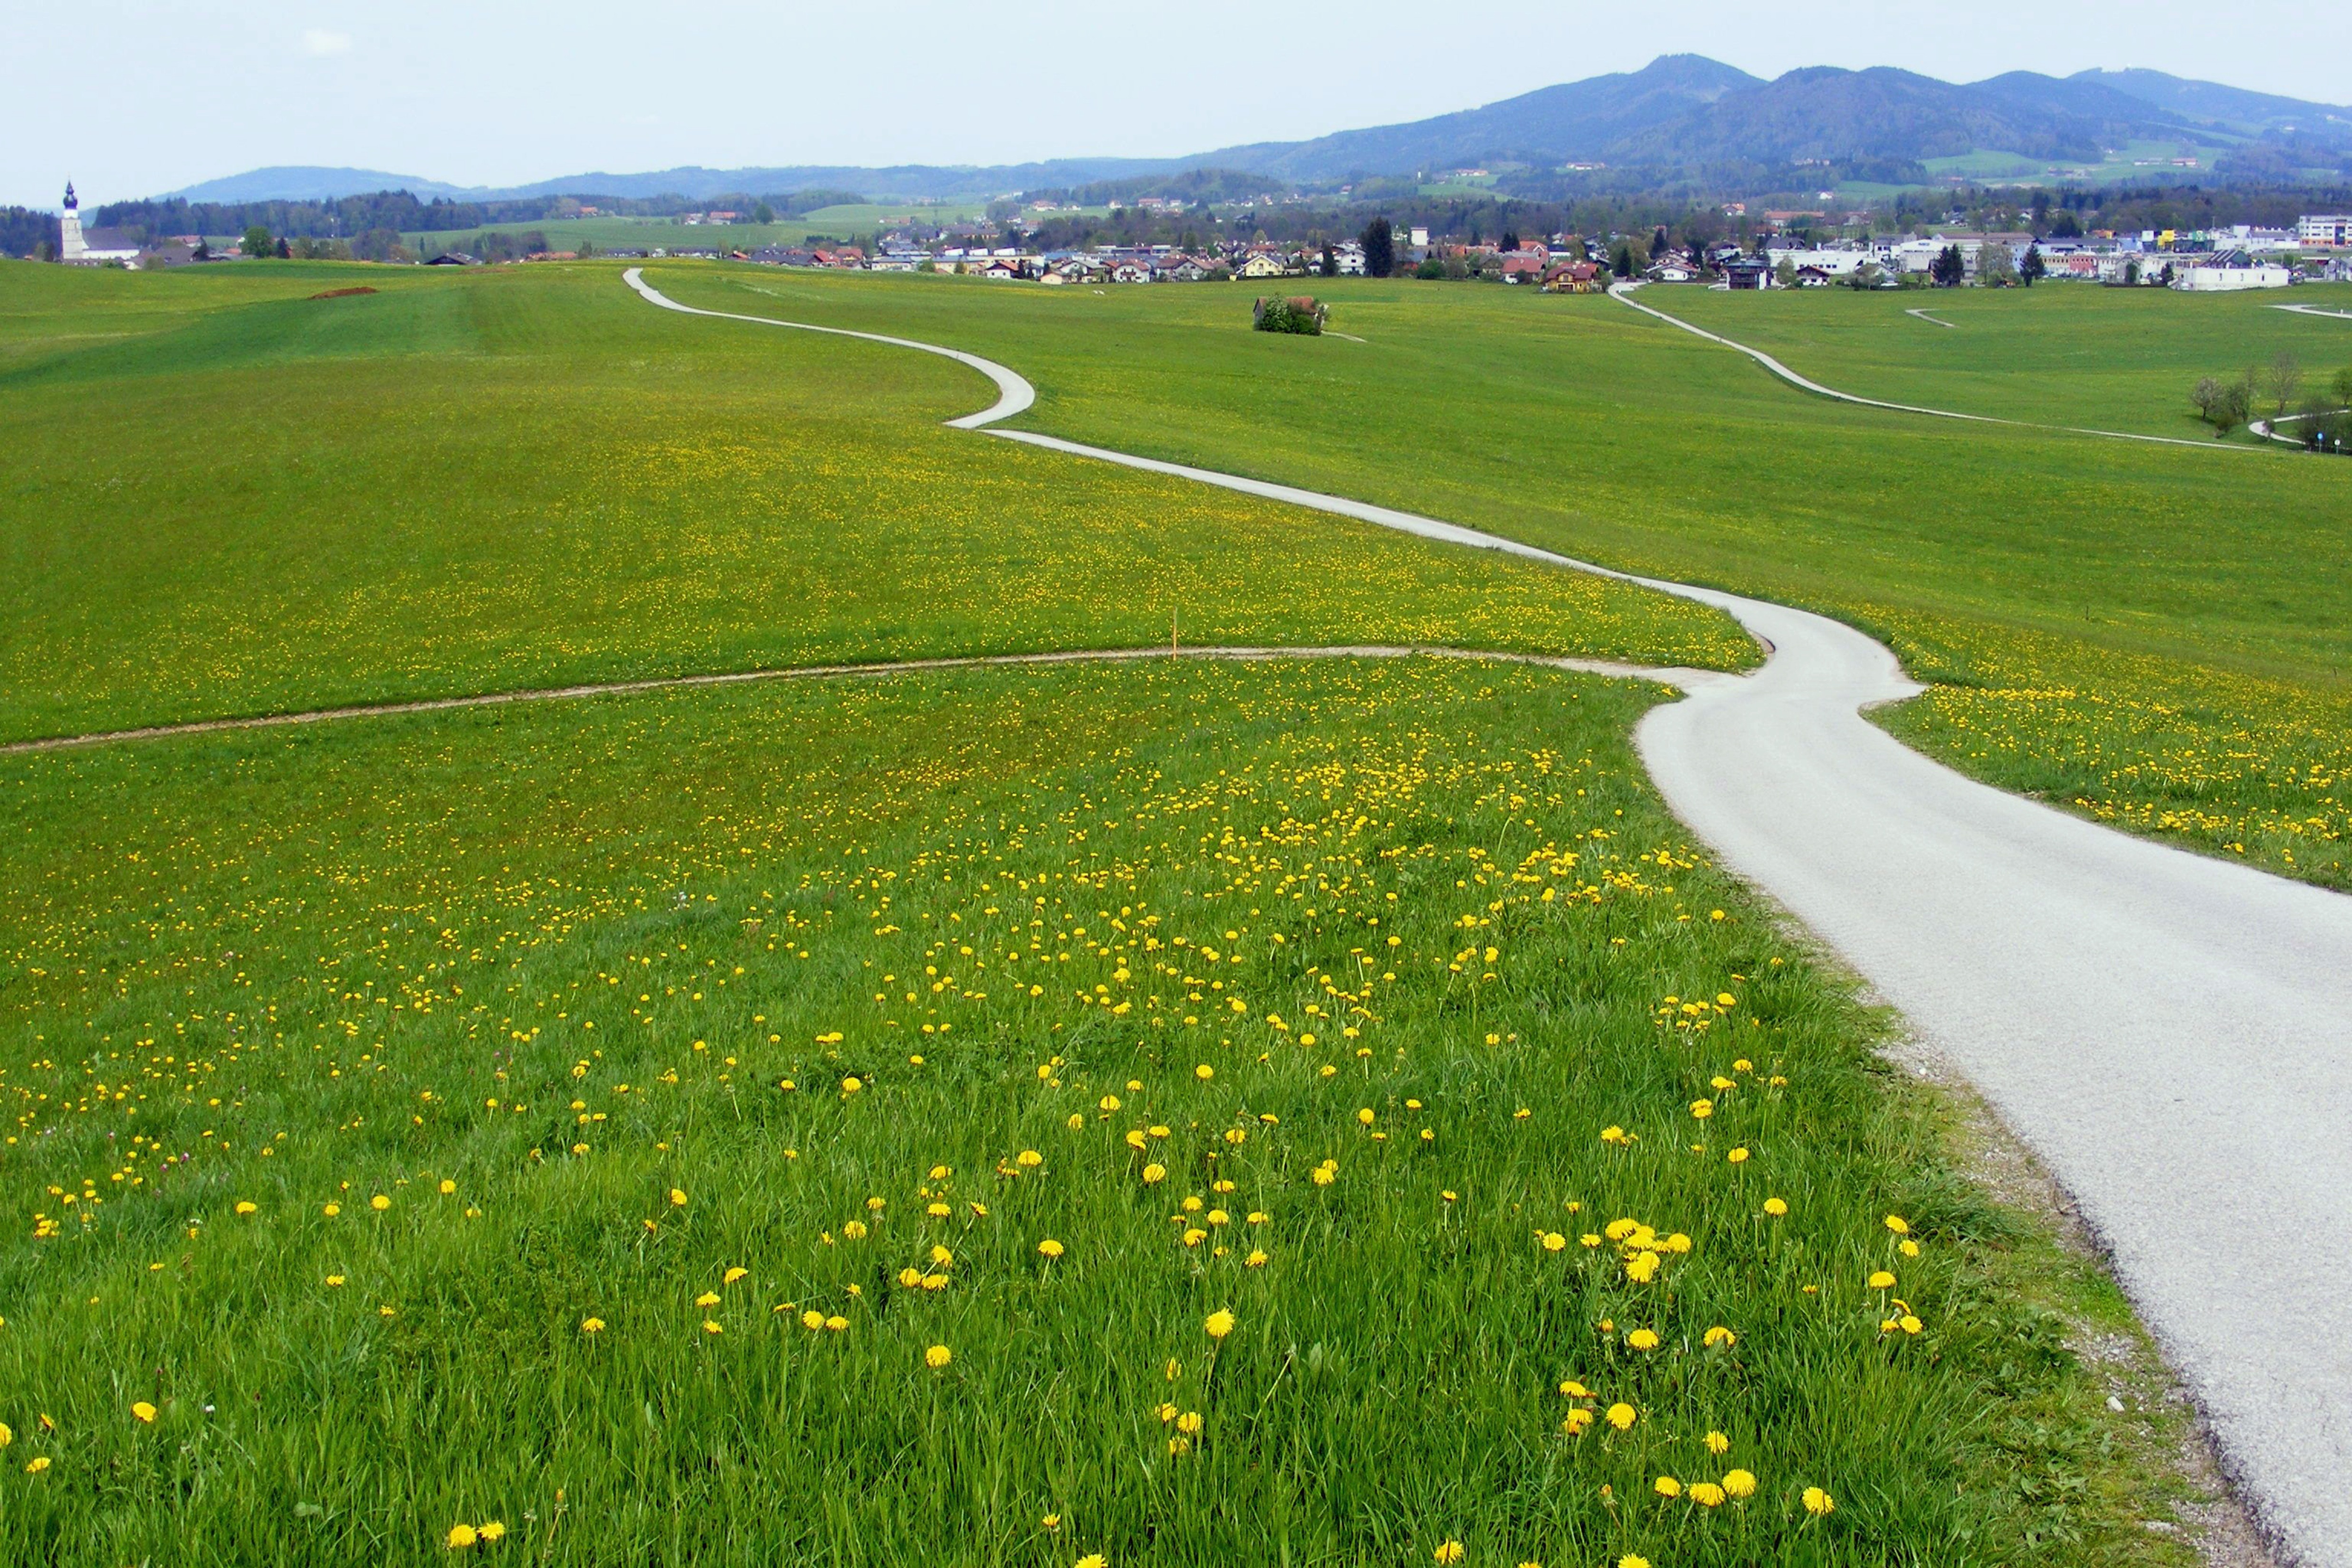
landscape, grass, horizon, road, field, lawn, meadow, prairie, countryside, hill, flower, country, summer, rural, spring, green, tranquil, scenic, pasture, agriculture, plain, austria, fields, mountains, grassland, plateau, beautiful, habitat, ecosystem, tundra, steppe, rural area, meadows, salzberg, natural environment, geographical feature, grass family